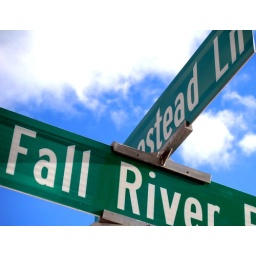
A photo of a street sign in Estes Park.